Dashan railway station

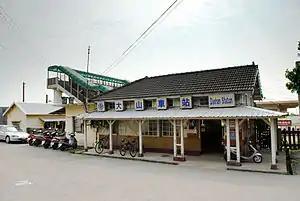

Dashan is a railway station on the Taiwan Railways Administration (TRA) West Coast line (Coastal line) located in Houlong Township, Miaoli County, Taiwan.